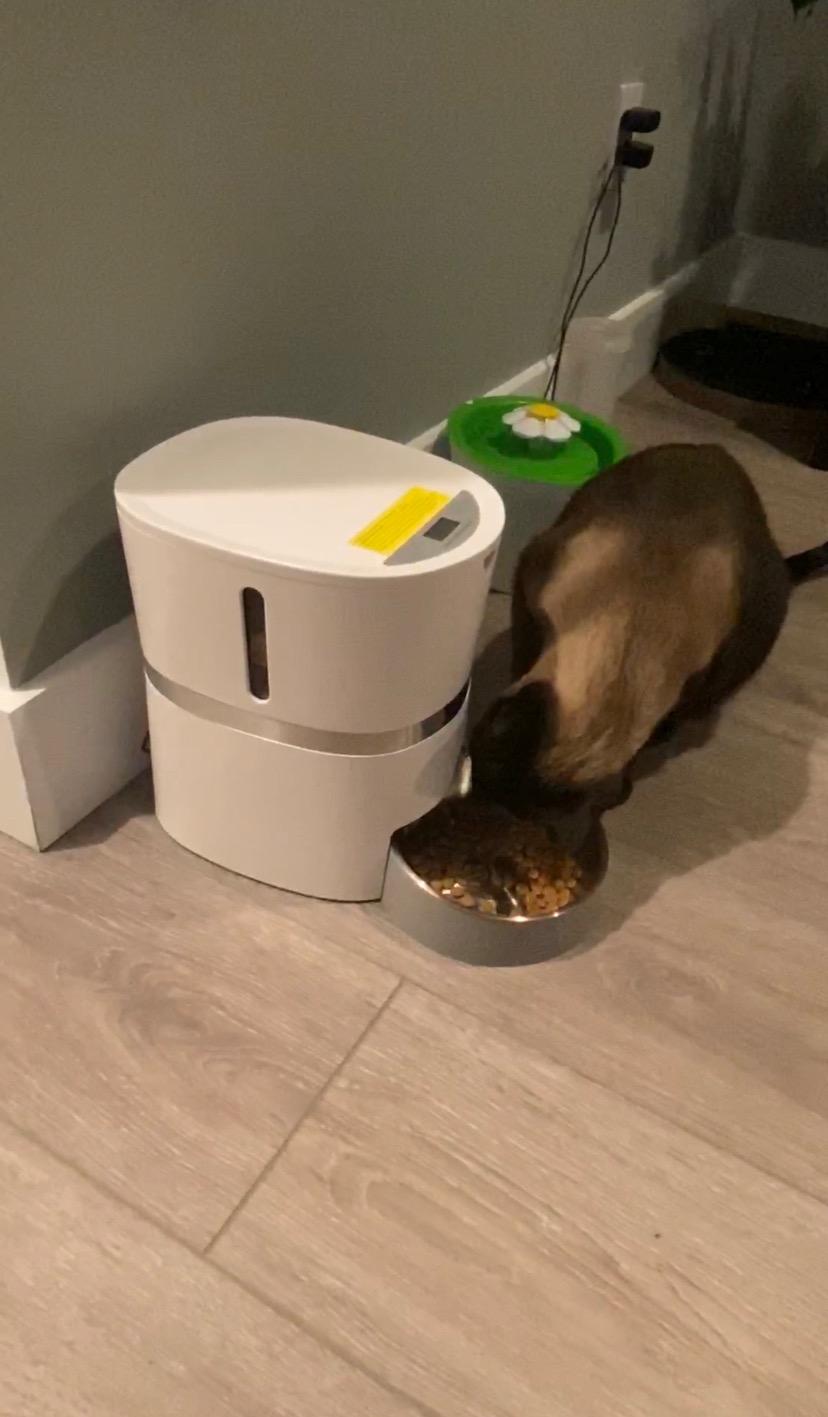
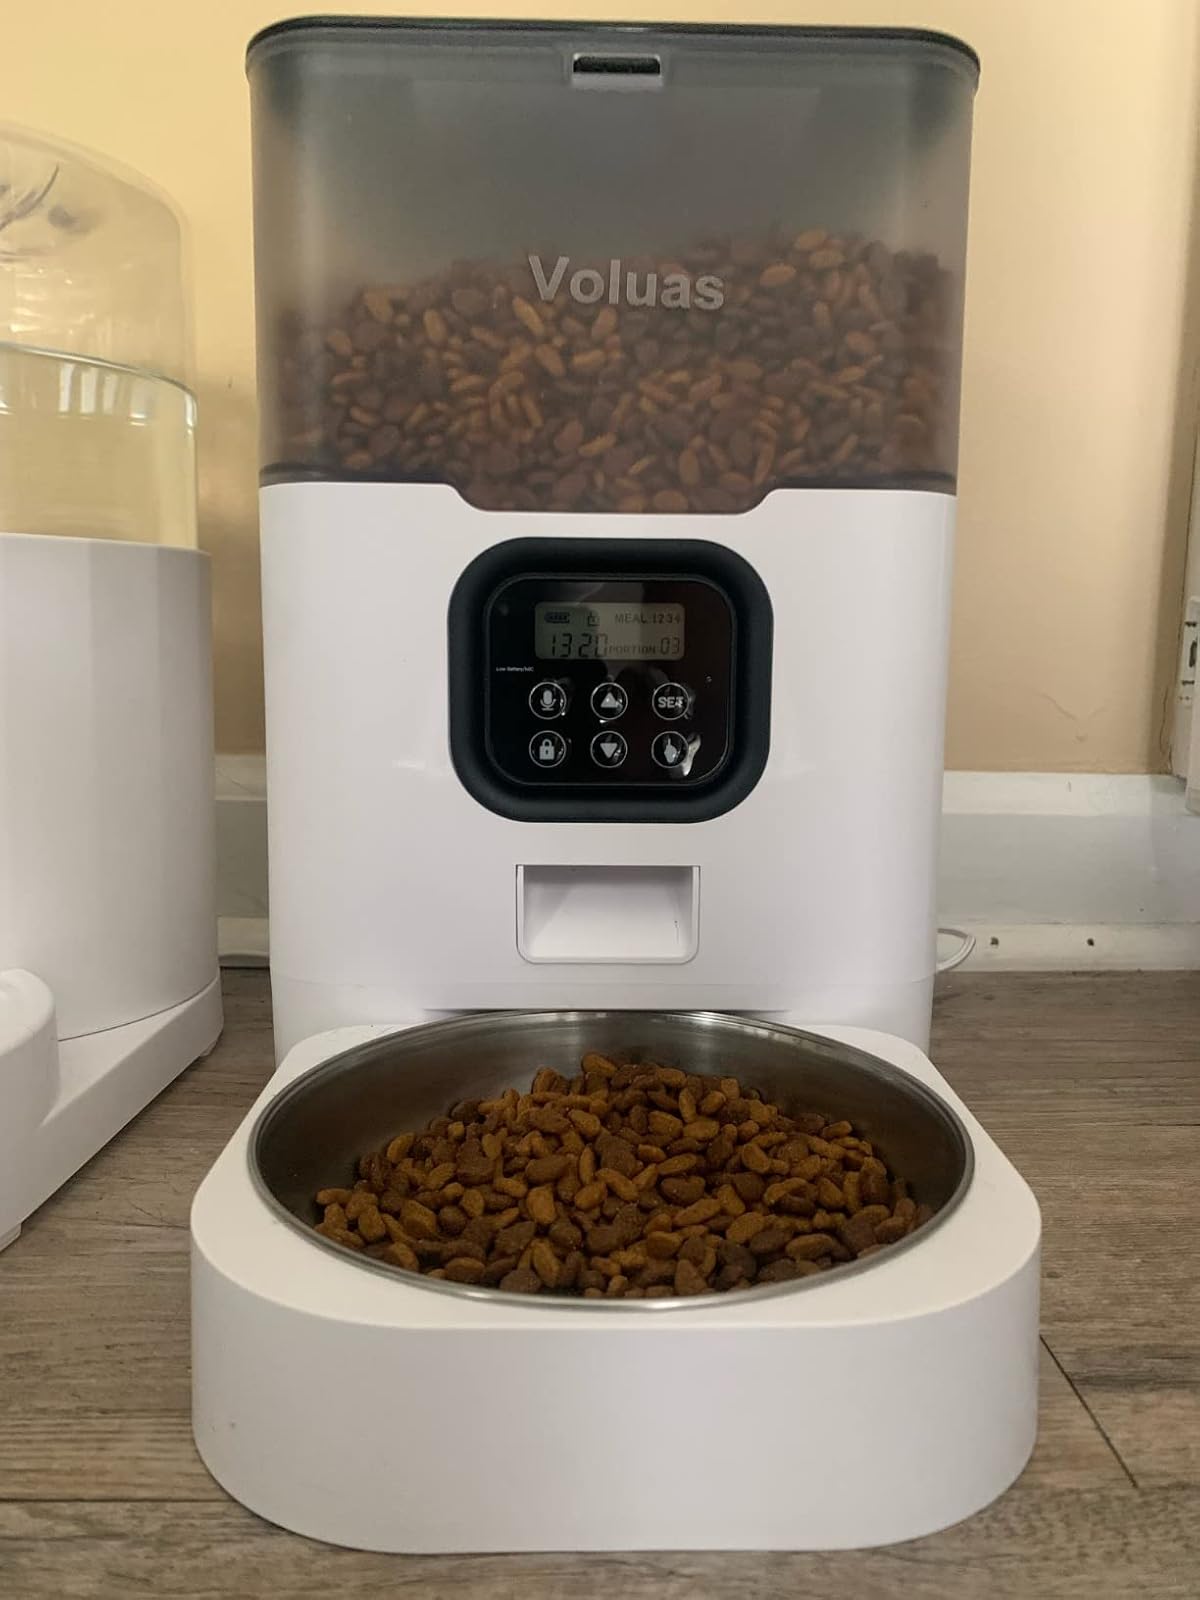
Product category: items_feeder
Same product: no